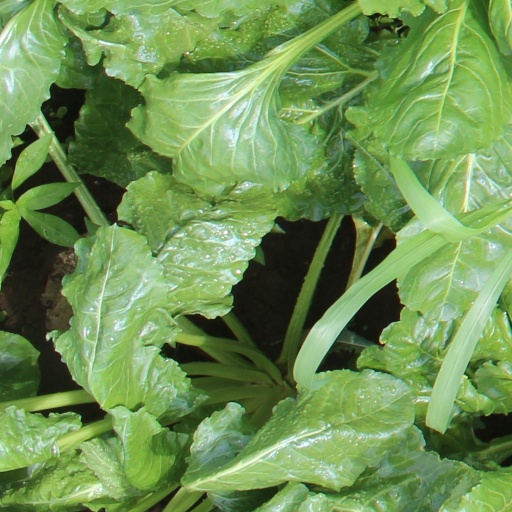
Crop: sugar beet